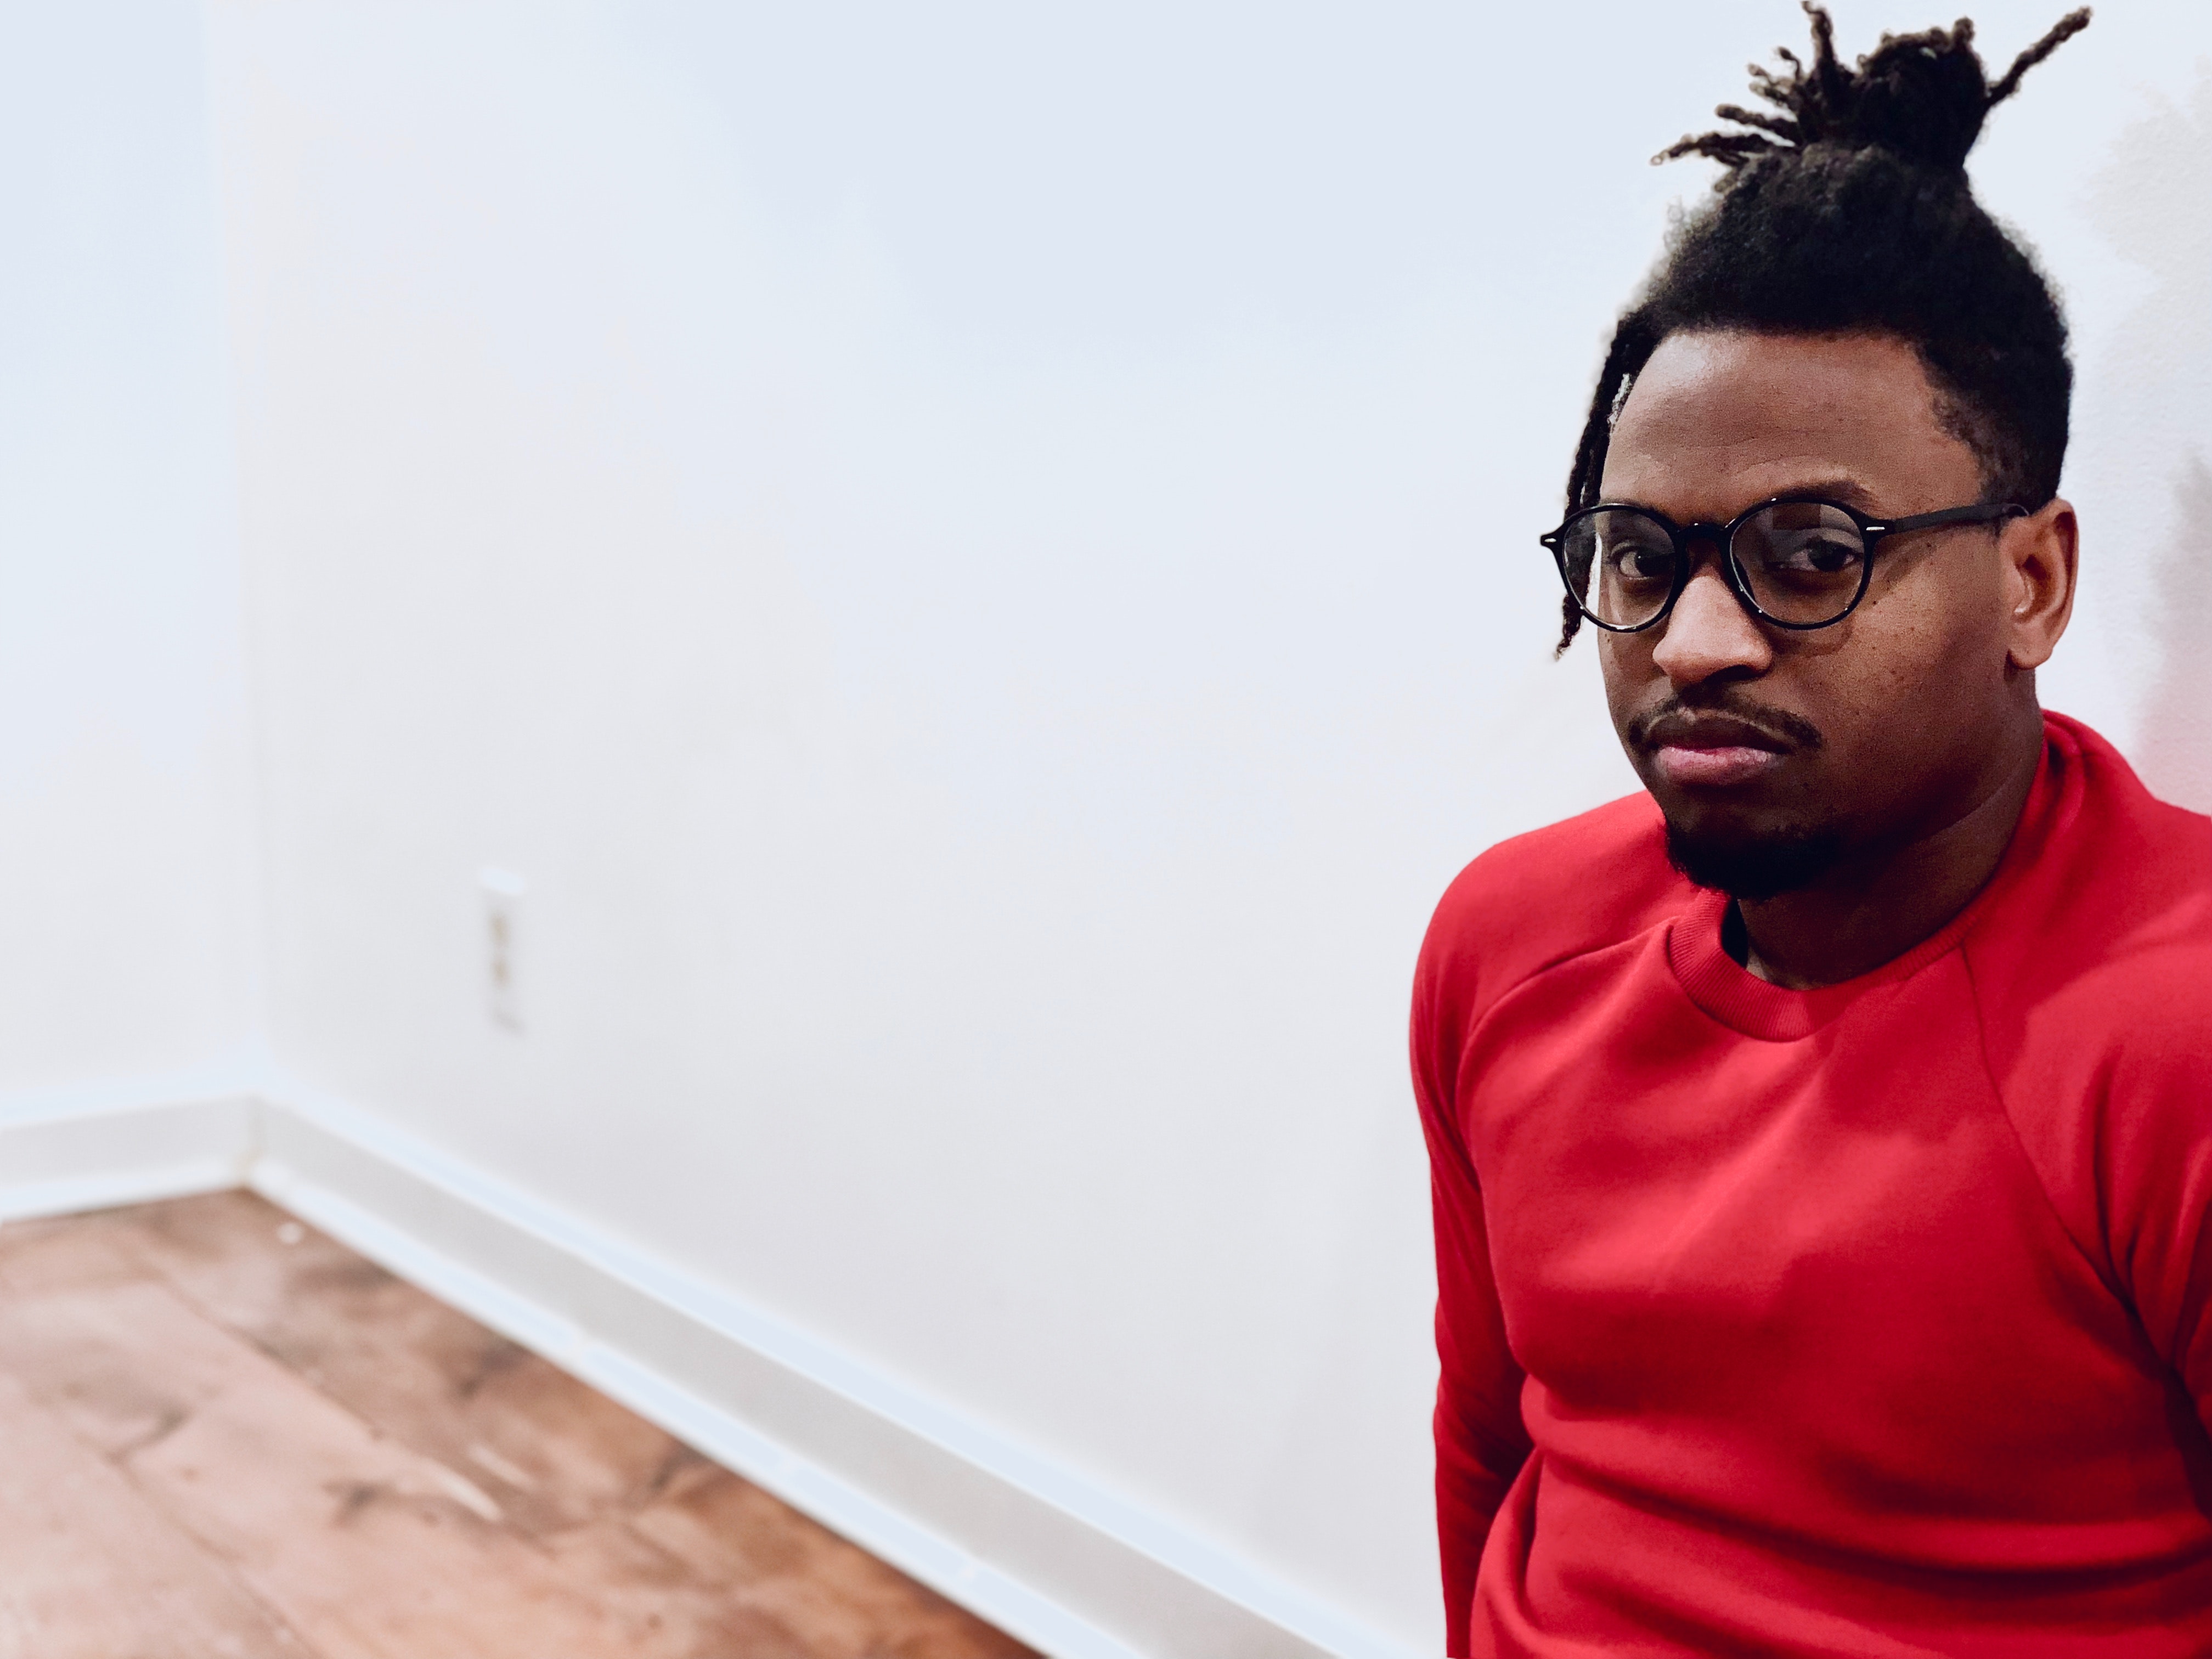
hair, white, red, eyewear, glasses, photography, facial hair, beard, t shirt